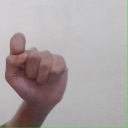
अक्षर: घ